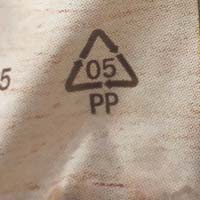
Plastic recycling code class: 5_polypropylene_PP